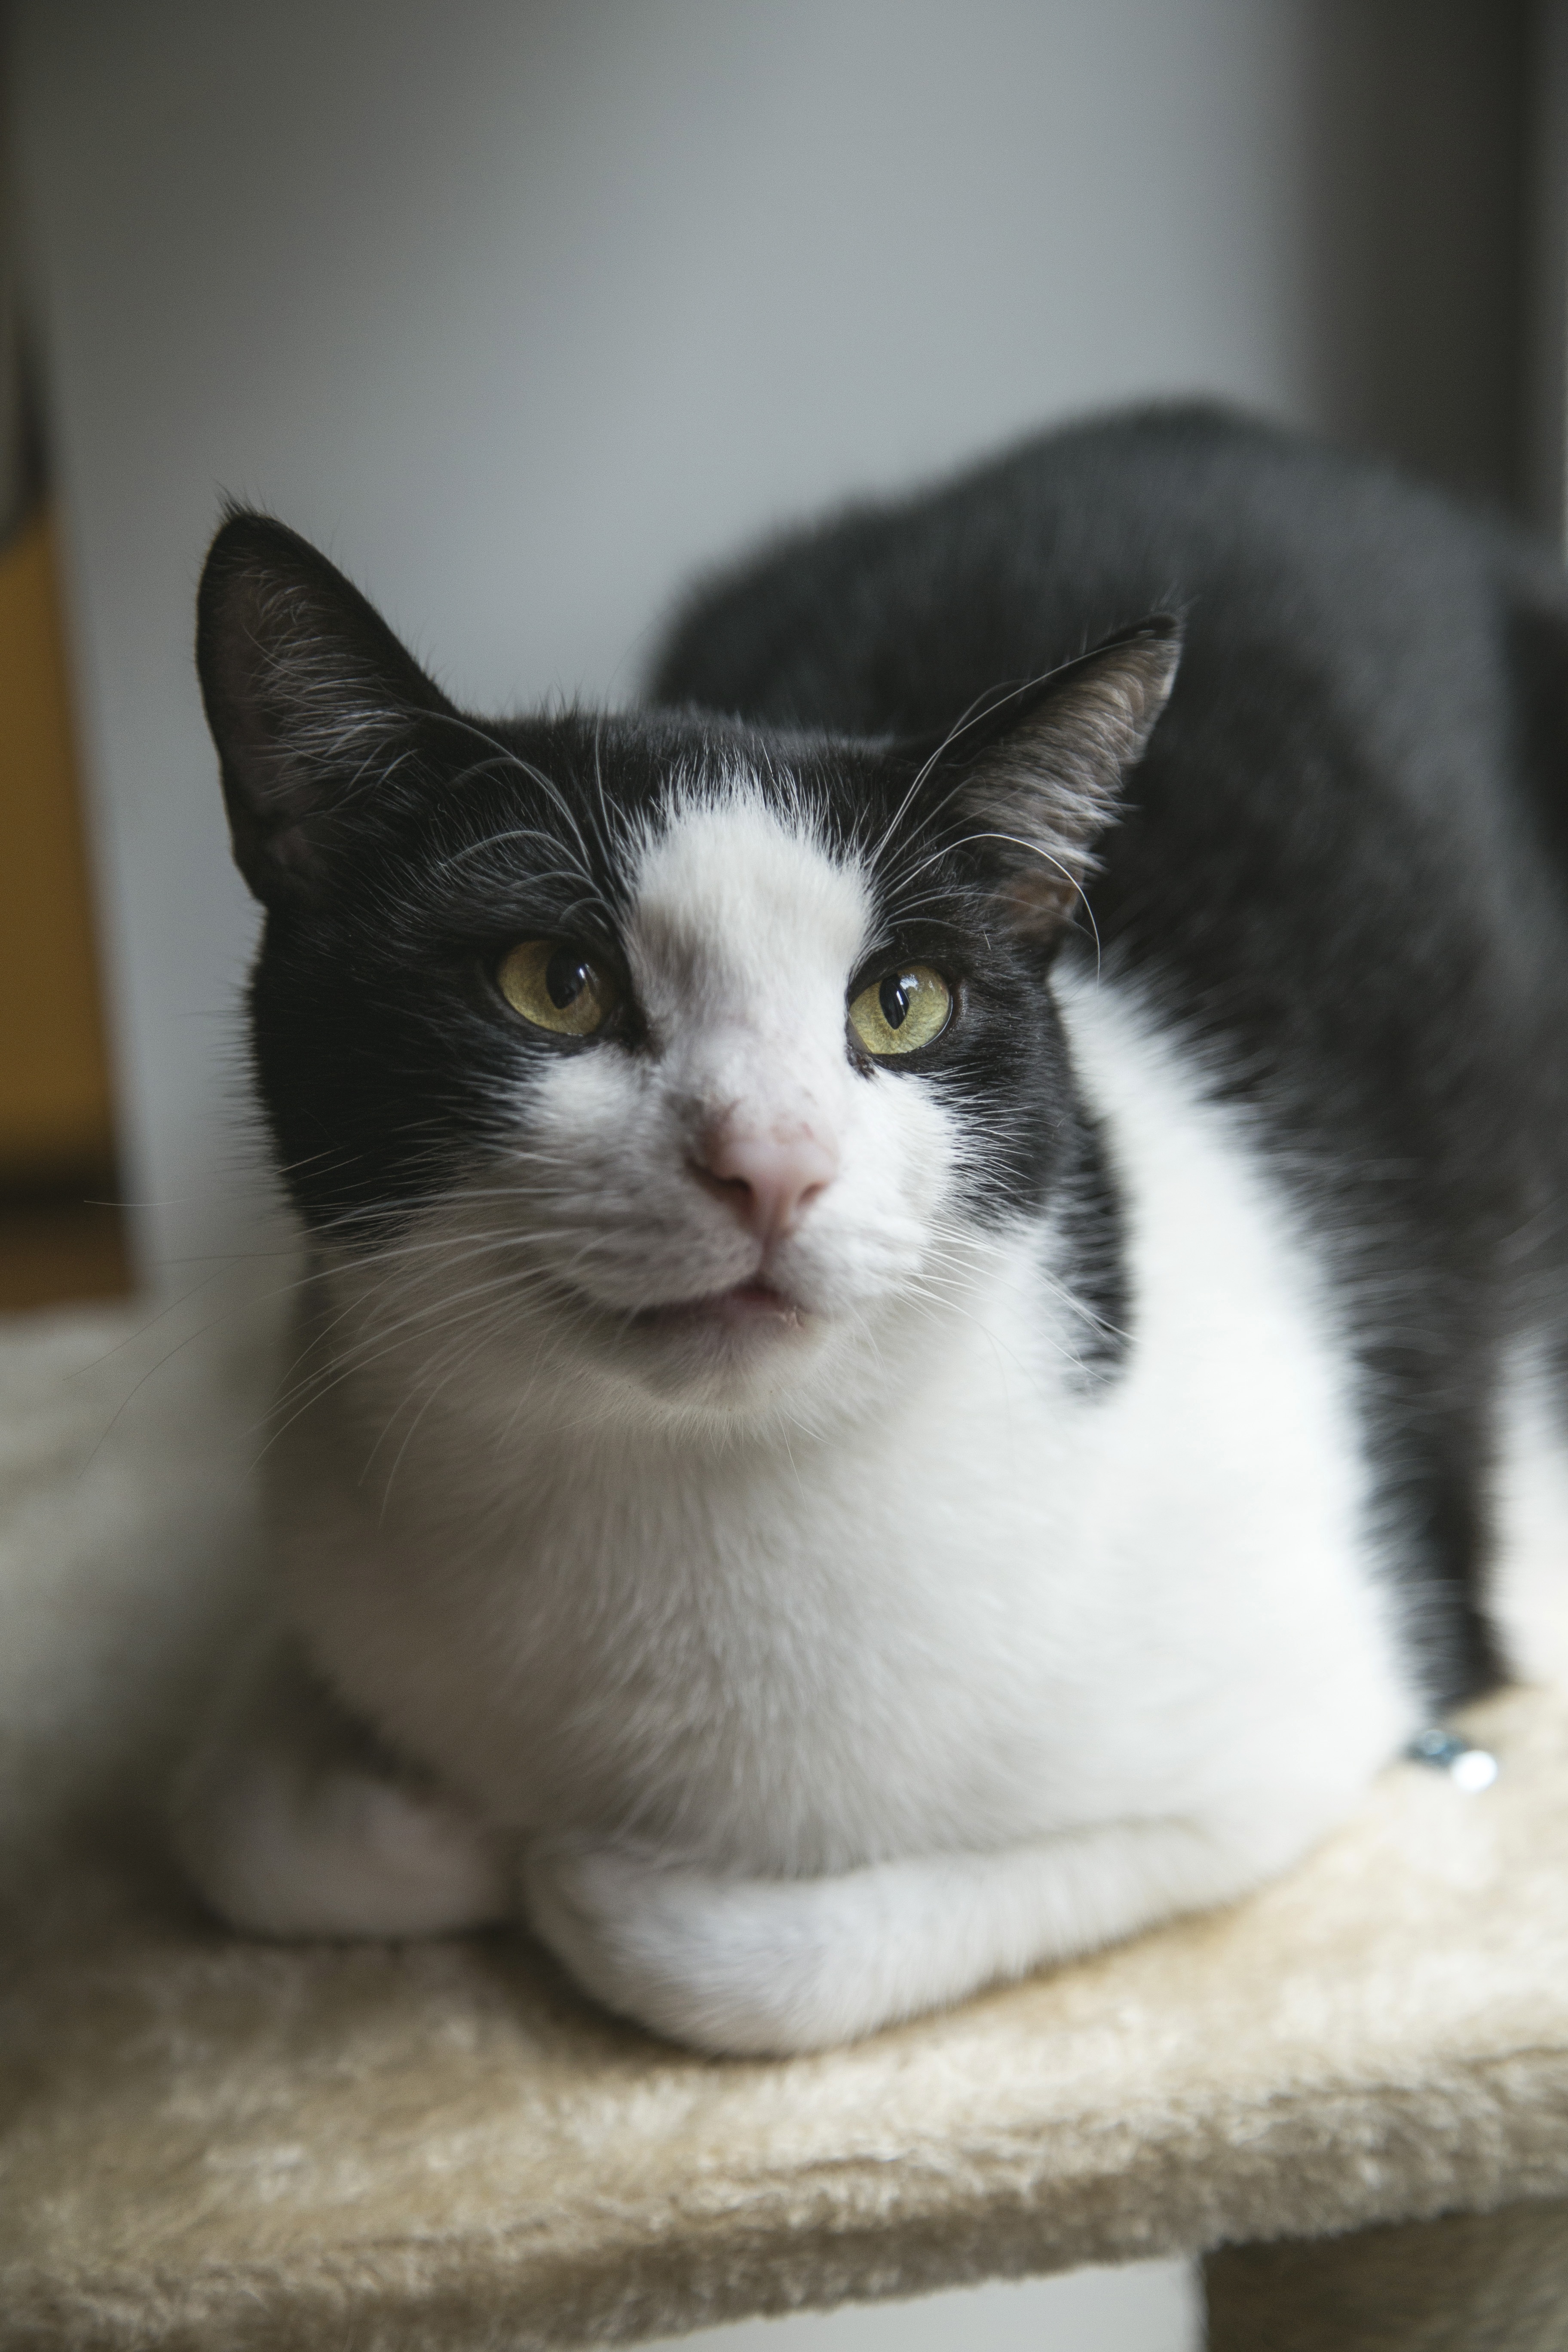
nature, girl, hair, white, home, animal, cute, female, love, pet, fur, portrait, young, fluffy, kitten, cat, feline, mammal, care, predator, close, playful, whiskers, kitty, happy, paw, furry, vertebrate, domestic, adorable, breed, european shorthair, small to medium sized cats, cat like mammal, carnivoran, domestic short haired cat